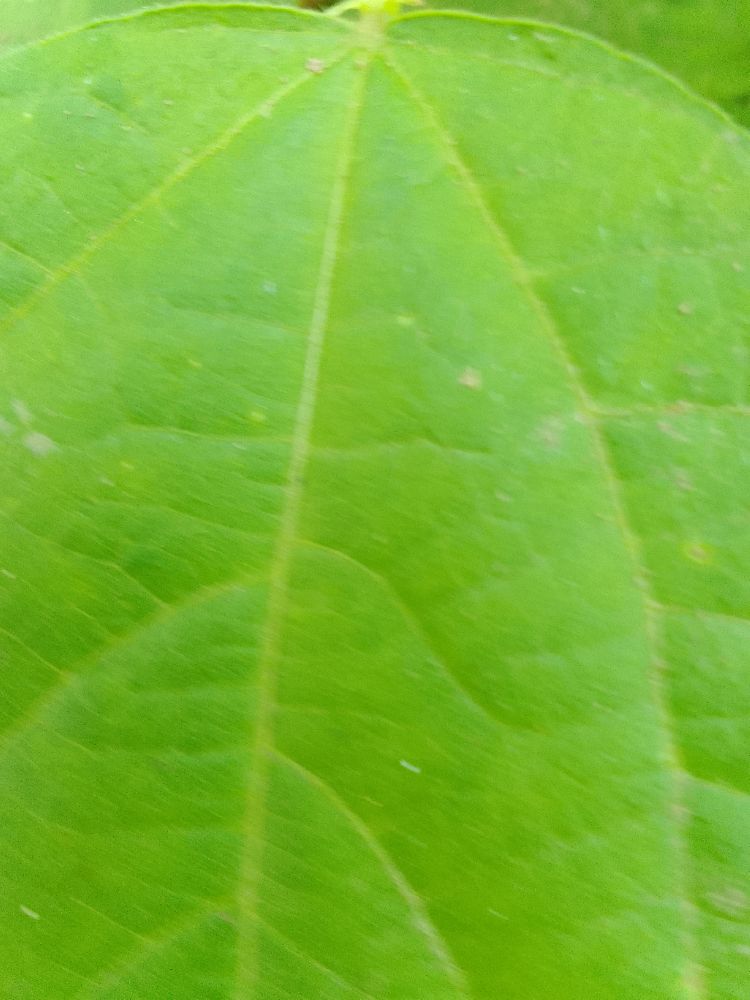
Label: healthy